William Gifford

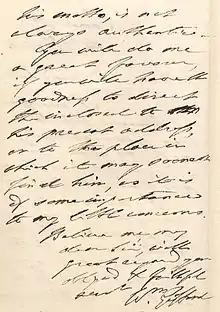
William Gifford letter

As a poet, Gifford is commonly judged to have reached his peak with the "Baviad". In this work, which led to the more or less complete eclipse of the Della Cruscans, his lifelong tendency to unmoderated invective was restrained (though not completely) to produce a work that effectively satirised the Della Cruscan's sentimentality and tendency to absurd mutual compliment. In later work, his interest in vituperation is judged to have overwhelmed any element of wit. Still, Byron named him the best of the age's satirists. His satires are in heroic couplets after the manner of Alexander Pope; assorted other verse, little of it memorable, adopts the highly mannered style of the late eighteenth century.